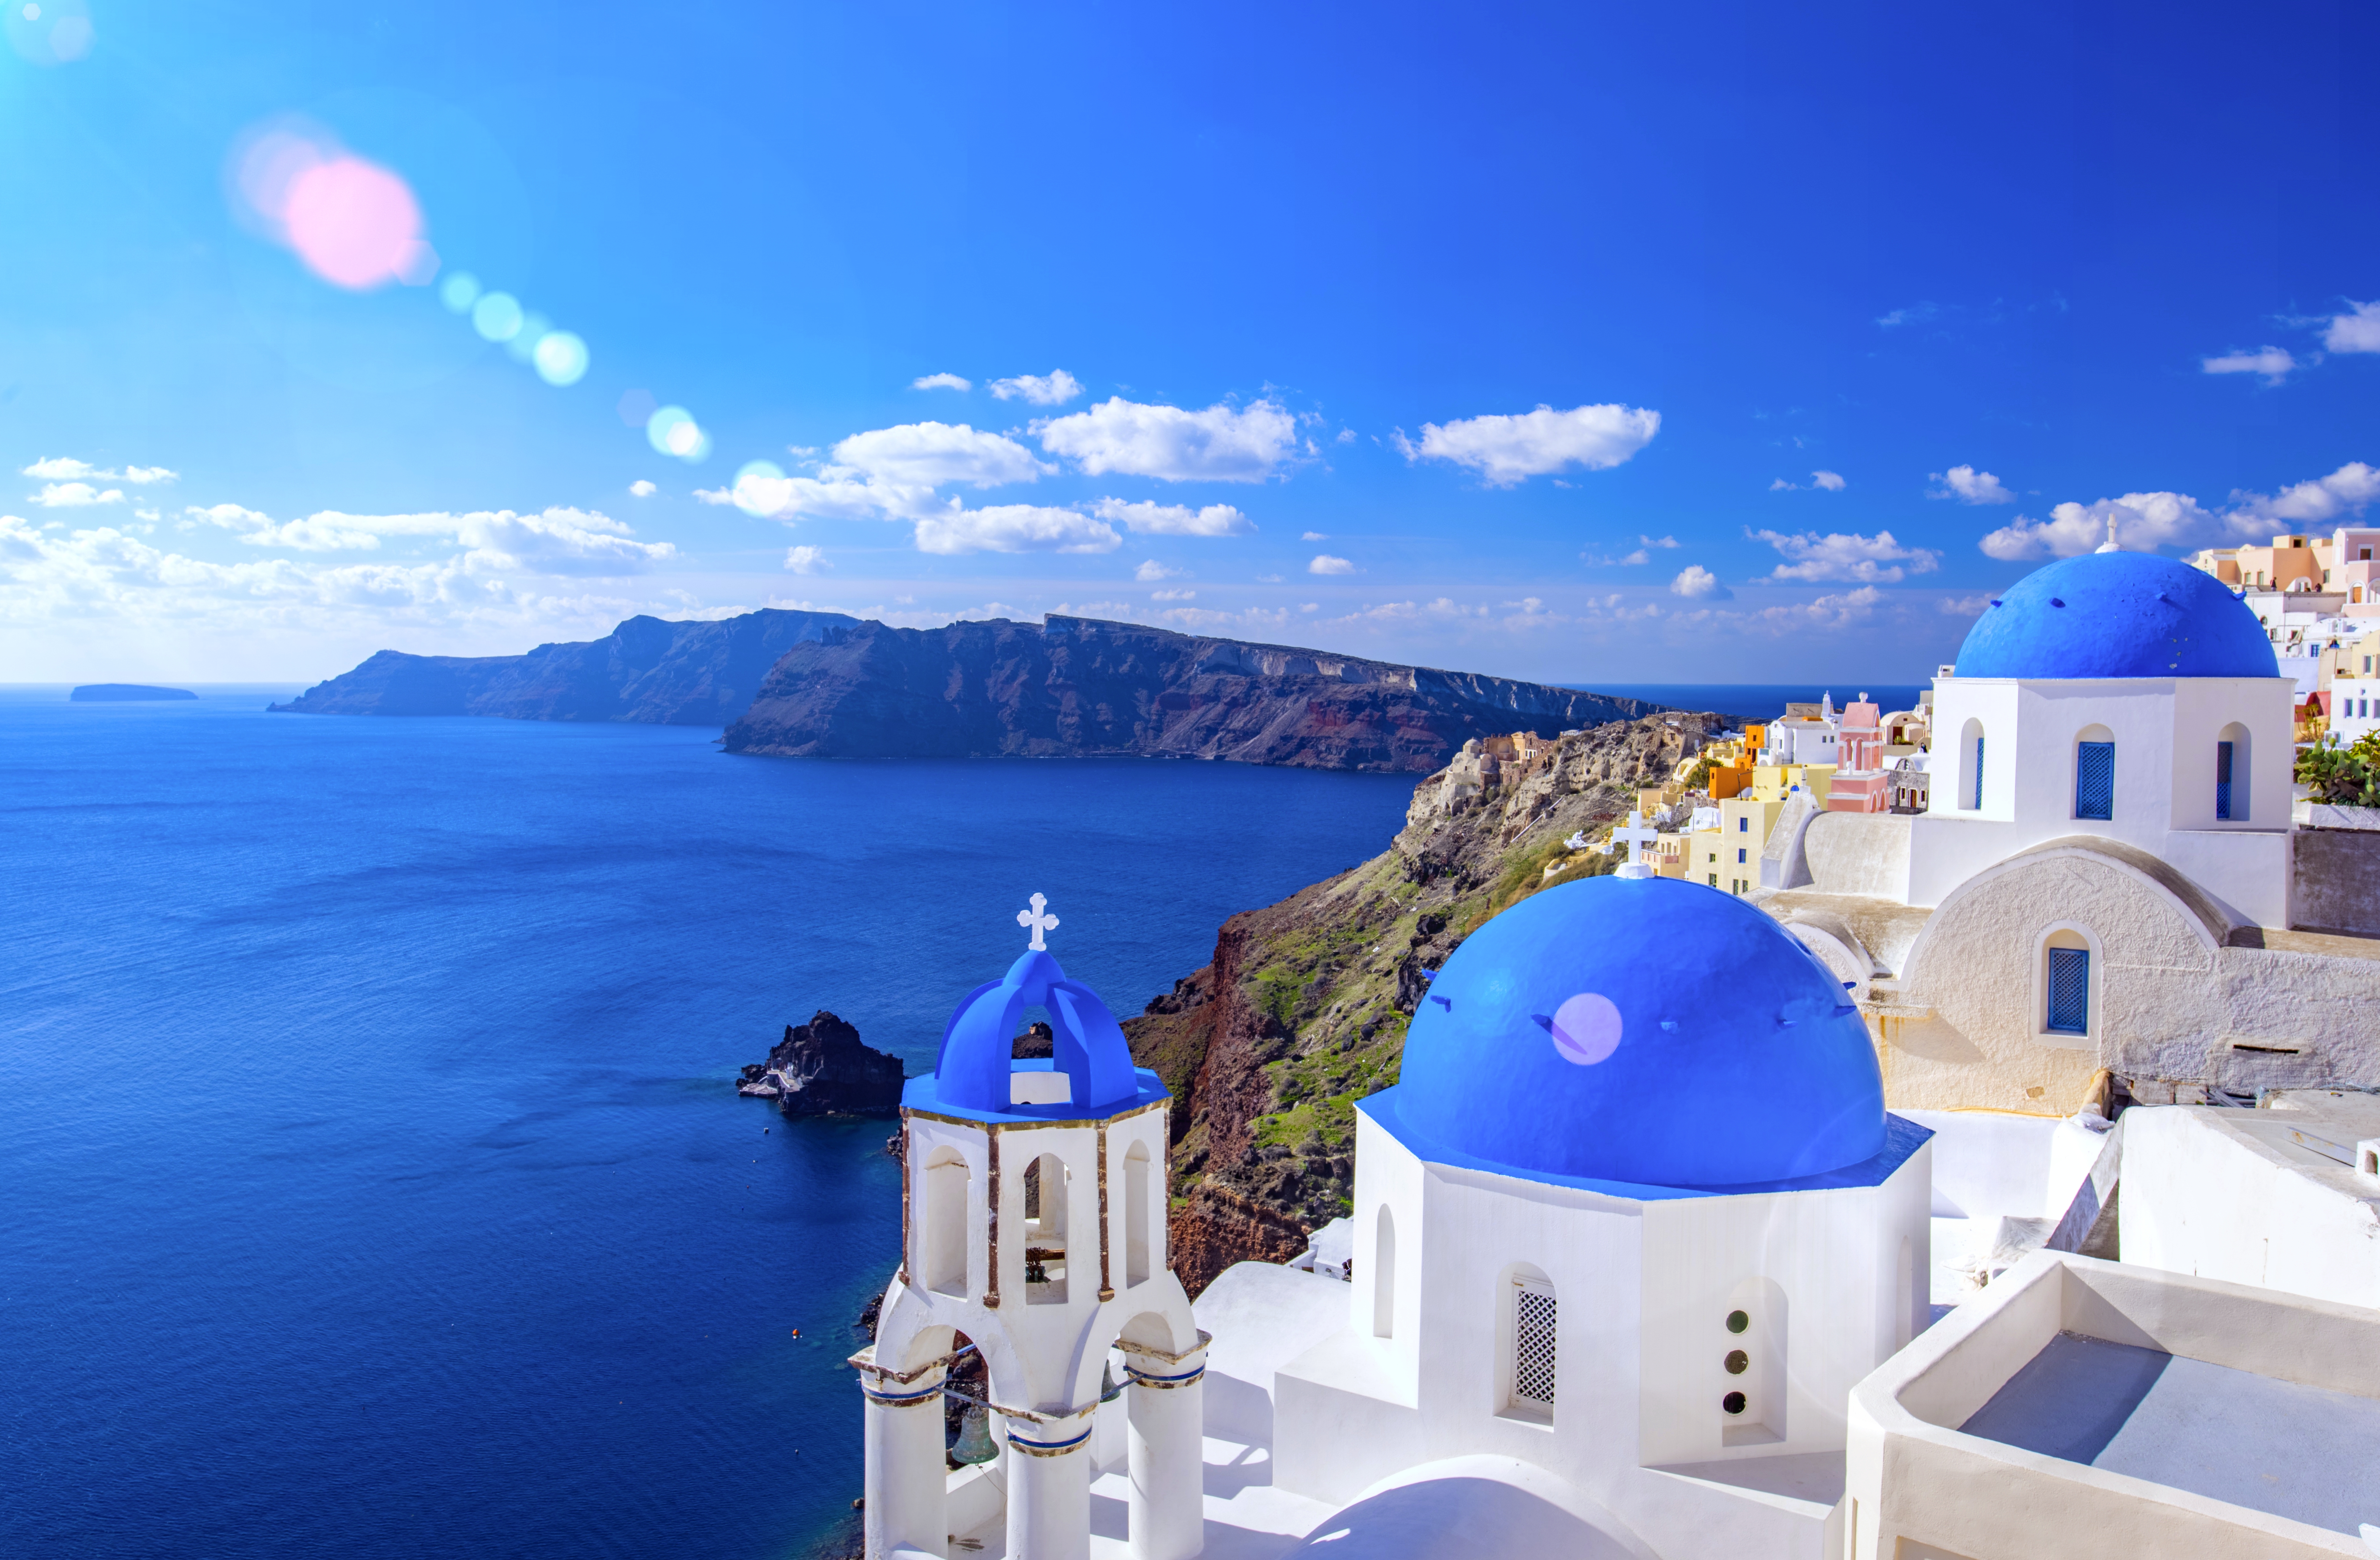
santorini, ocean, greece, blue, sky, dome, property, sea, azure, vacation, tourism, architecture, house, summer, coast, building, horizon, coastal and oceanic landforms, island, church, cloud, bay, real estate, world, place of worship, mountain, travel, city